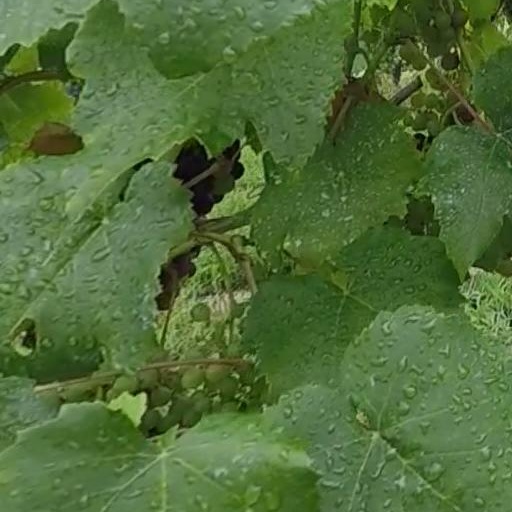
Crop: grape